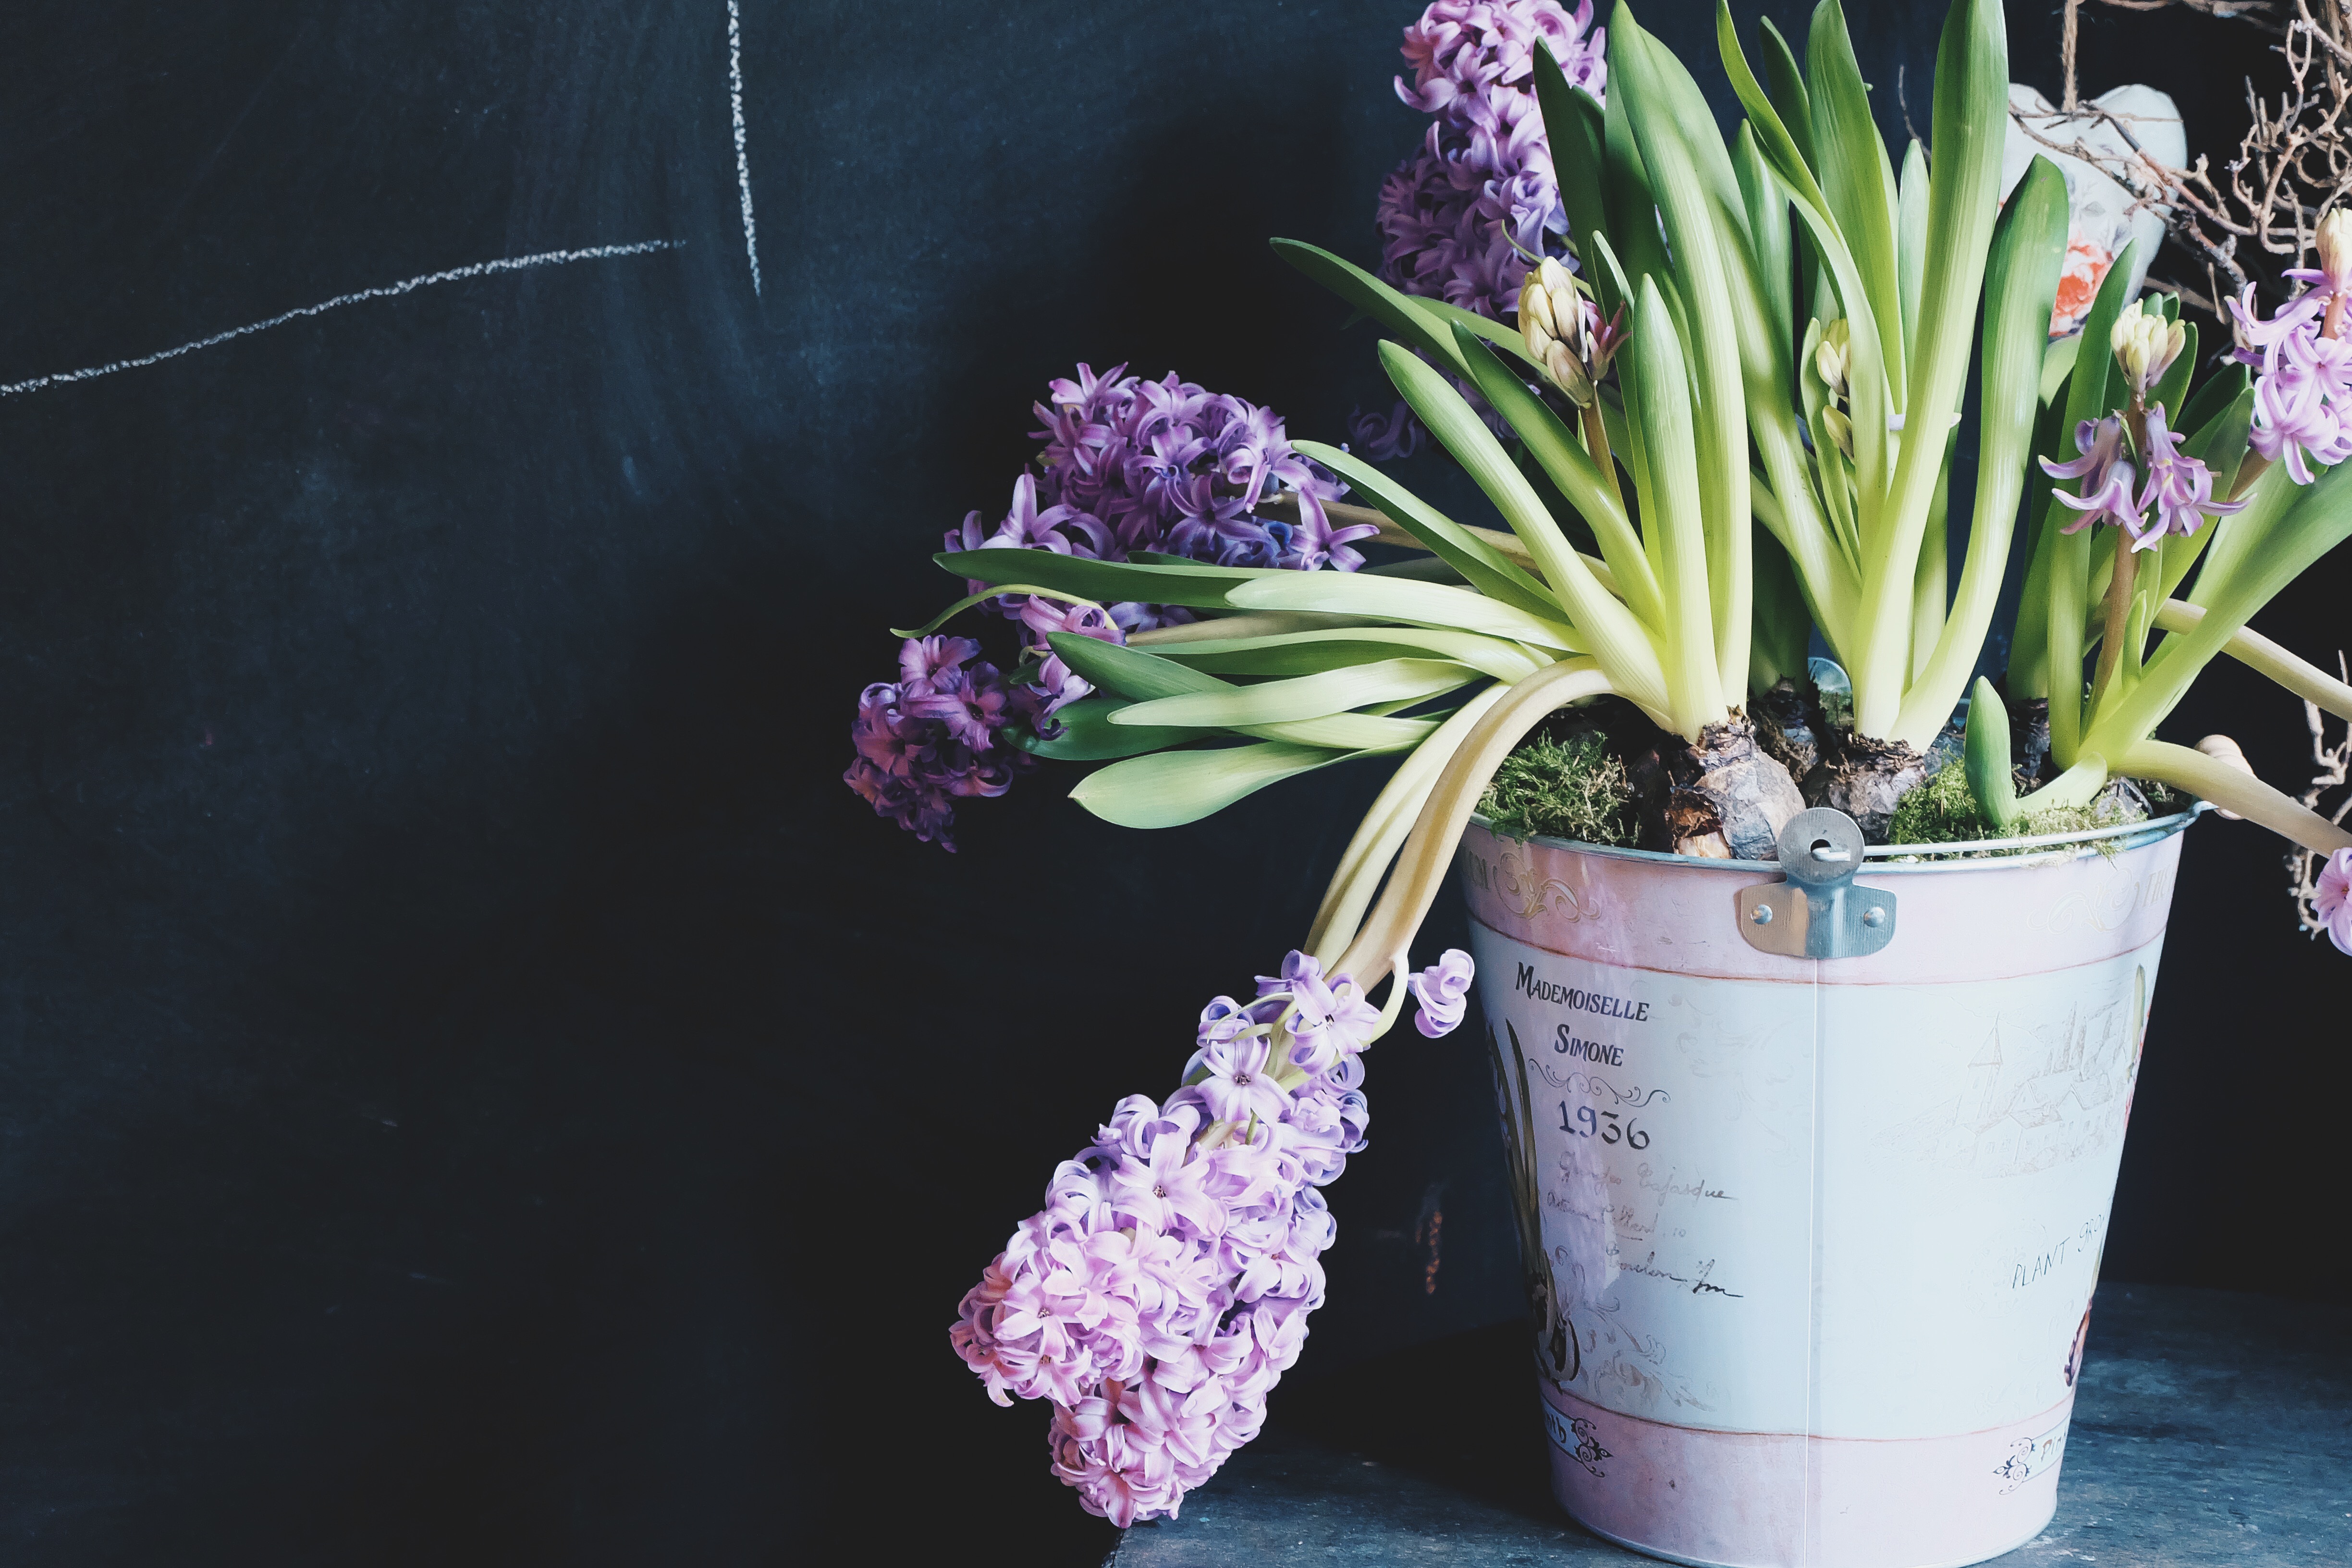
flower, plant, flowerpot, purple, hyacinth, flowering plant, houseplant, spring, still life photography, still life, grape hyacinth